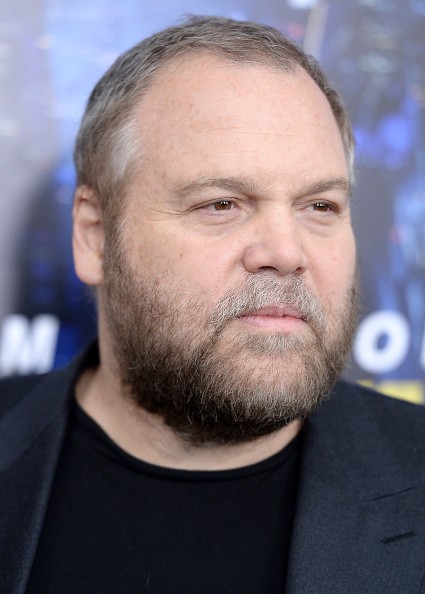
วินเซนต์ โดนอฟรีโอ

| name = วินเซนต์ โดนอฟรีโอ
| image = Vincent-donofrio-3.jpg
| caption = โดนอฟรีโอในงาน 2014 Toronto International Film Festival
| birth_name = วินเซนต์ ฟิลิป โดนอฟรีโอ
| birth_place = นครนิวยอร์ก สหรัฐ
| partner = Greta Scacchi (1989–1993)
| years_active = 1983–ปัจจุบัน
| children = 3 คน (รวมถึง Leila George)
วินเซนต์ โดนอฟรีโอ (, ; เกิด 30 มิถุนายน พ.ศ. 2502) เป็นนักแสดง, ผู้อำนวยการสร้าง และผู้กำกับชาวอเมริกัน เขาเป็นที่รู้จักจากรับบทสนับสนุนและแสดงนำทั้งในภาพยนตร์และโทรทัศน์ เขาได้รับการเสนอชื่อเข้าชิงรางวัล Primetime Emmy Award และรางวัลแซทเทิร์น สองรางวัล ซึ่งได้รับหนึ่งรางวัลจากบทบาทสนับสนุนในเรื่อง "Men in Black (1997 film)|Men in Black"
บทบาทของเขา ได้แก่ Private Leonard Lawrence|Leonard "Gomer Pyle" Lawrence ใน "เกิดเพื่อฆ่า" (1987), Edgar the Bug ใน "Men in Black" (1997) และ "Men in Black: The Series|เดอะซีรีส์" (1997–2001), ตำรวจสายสืบเมืองนิวยอร์ก Robert Goren ใน "Law & Order: Criminal Intent" (2001–10) และ Kingpin (comics)|Wilson Fisk / Kingpin ใน "แดร์เดวิล (ภาพยนตร์ชุดทางโทรทัศน์)|แดร์เดวิล" (2015–2018) โดนอฟรีโอเป็นผู้ได้รับรางวัลแซทเทิร์นและ Jay Award
== อ้างอิง ==
หมวดหมู่:นักแสดงฝรั่งเศส
หมวดหมู่:บุคคลที่เกิดในปี พ.ศ. 2502
หมวดหมู่:จักรวาลภาพยนตร์มาร์เวล